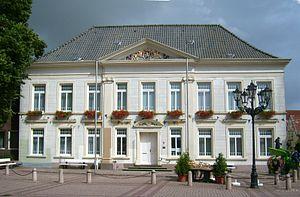
Esens est une ville de l’extrême nord-ouest de la région de Basse-Saxe, dans l’arrondissement de Wittmund, en Allemagne.